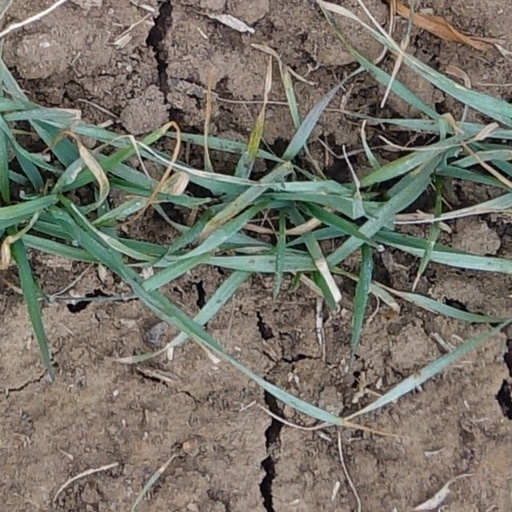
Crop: wheat